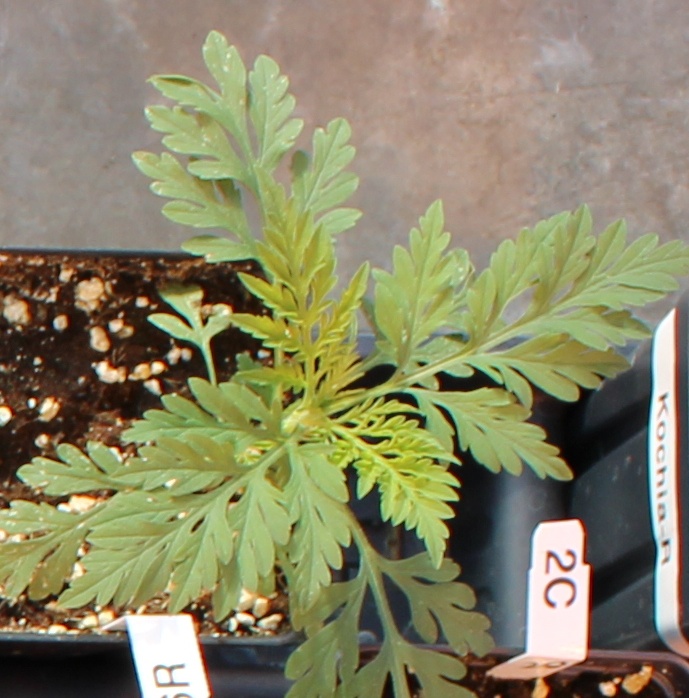
Label: Ragweed